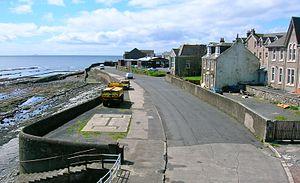
Saltcoats est une ville côtière du North Ayrshire en Écosse.